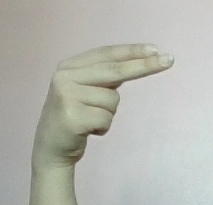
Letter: ain